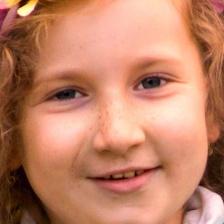
Label: faces